Waldegg Castle

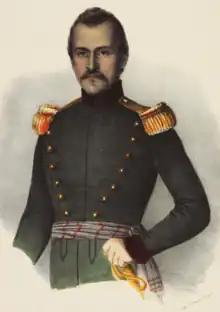
Federal Councillor Ulrich Ochsenbein was not amused with the attitude of the government of the city of Solothurn. In order to protect the entire region, he wanted to convert the Waldegg Castle into a fortress.

Johann Viktor P. Joseph's son , was a diplomat and colonel in the regiment of the Swiss Guards of France. After he inherited the Waldegg Castle in 1713, he had it renovated. Furthermore, he added a theater, commissioned in 1722 and completed in 1736, and a chapel, the "Chapel of Saint Michael," commissioned in 1729 and decorated in the current French style, to the castle. He brought numerous works of art back with him from France.